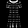
Label: Dress